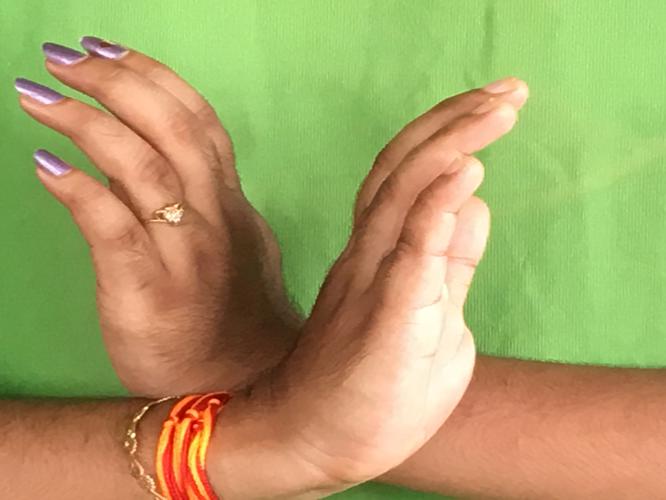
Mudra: Nagabandha
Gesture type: double_hand